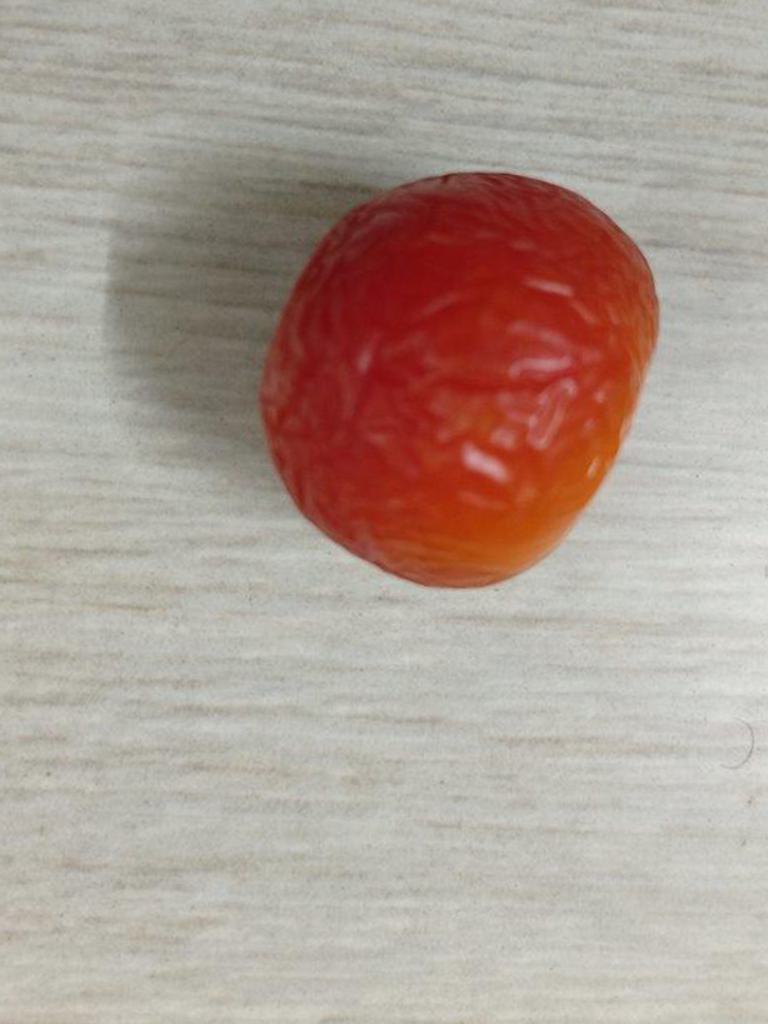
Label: Rotten